Battle of Kulm

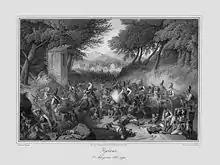
Charge of the cuirassiers at Kulm

On 29 August, Vandamme, with 34,000 soldiers and 84 guns at his disposal, attacked Russian formations forming a rearguard for the retreating Coalition army, at 14,700 to 16,000 strong, under the command of Russian general Ostermann-Tolstoy. The situation was very dangerous for the allies; if Vandamme won the battle, the French would take the passes in the mountains, and the retreating Coalition army could be trapped by Napoleon. However, Ostermann-Tolstoy rallied all of his troops for a stiff defense; he was seriously wounded, losing his left hand, but was replaced by his right hand man, Aleksei Petrovich Yermolov. By the end of the day the Allies had 20,000 men. All of Vandamme's attacks were repulsed, and his situation got worse on the next day. A Prussian army corps commanded by Friedrich von Kleist attacked Vandamme's rearguard. Kleist then received help from a combined Russian and Austrian attack on his front, under the command of Generals Mikhail Bogdanovich Barclay de Tolly and von Colloredo-Mansfeld. In an attempt to repulse simultaneous attacks on his front and rear, Vandamme ordered his forces to form squares. The inexperienced French troops were unable to fend off the allies, and soon withdrew from the battlefield, with heavy losses, including Vandamme himself as a captured prisoner of war.